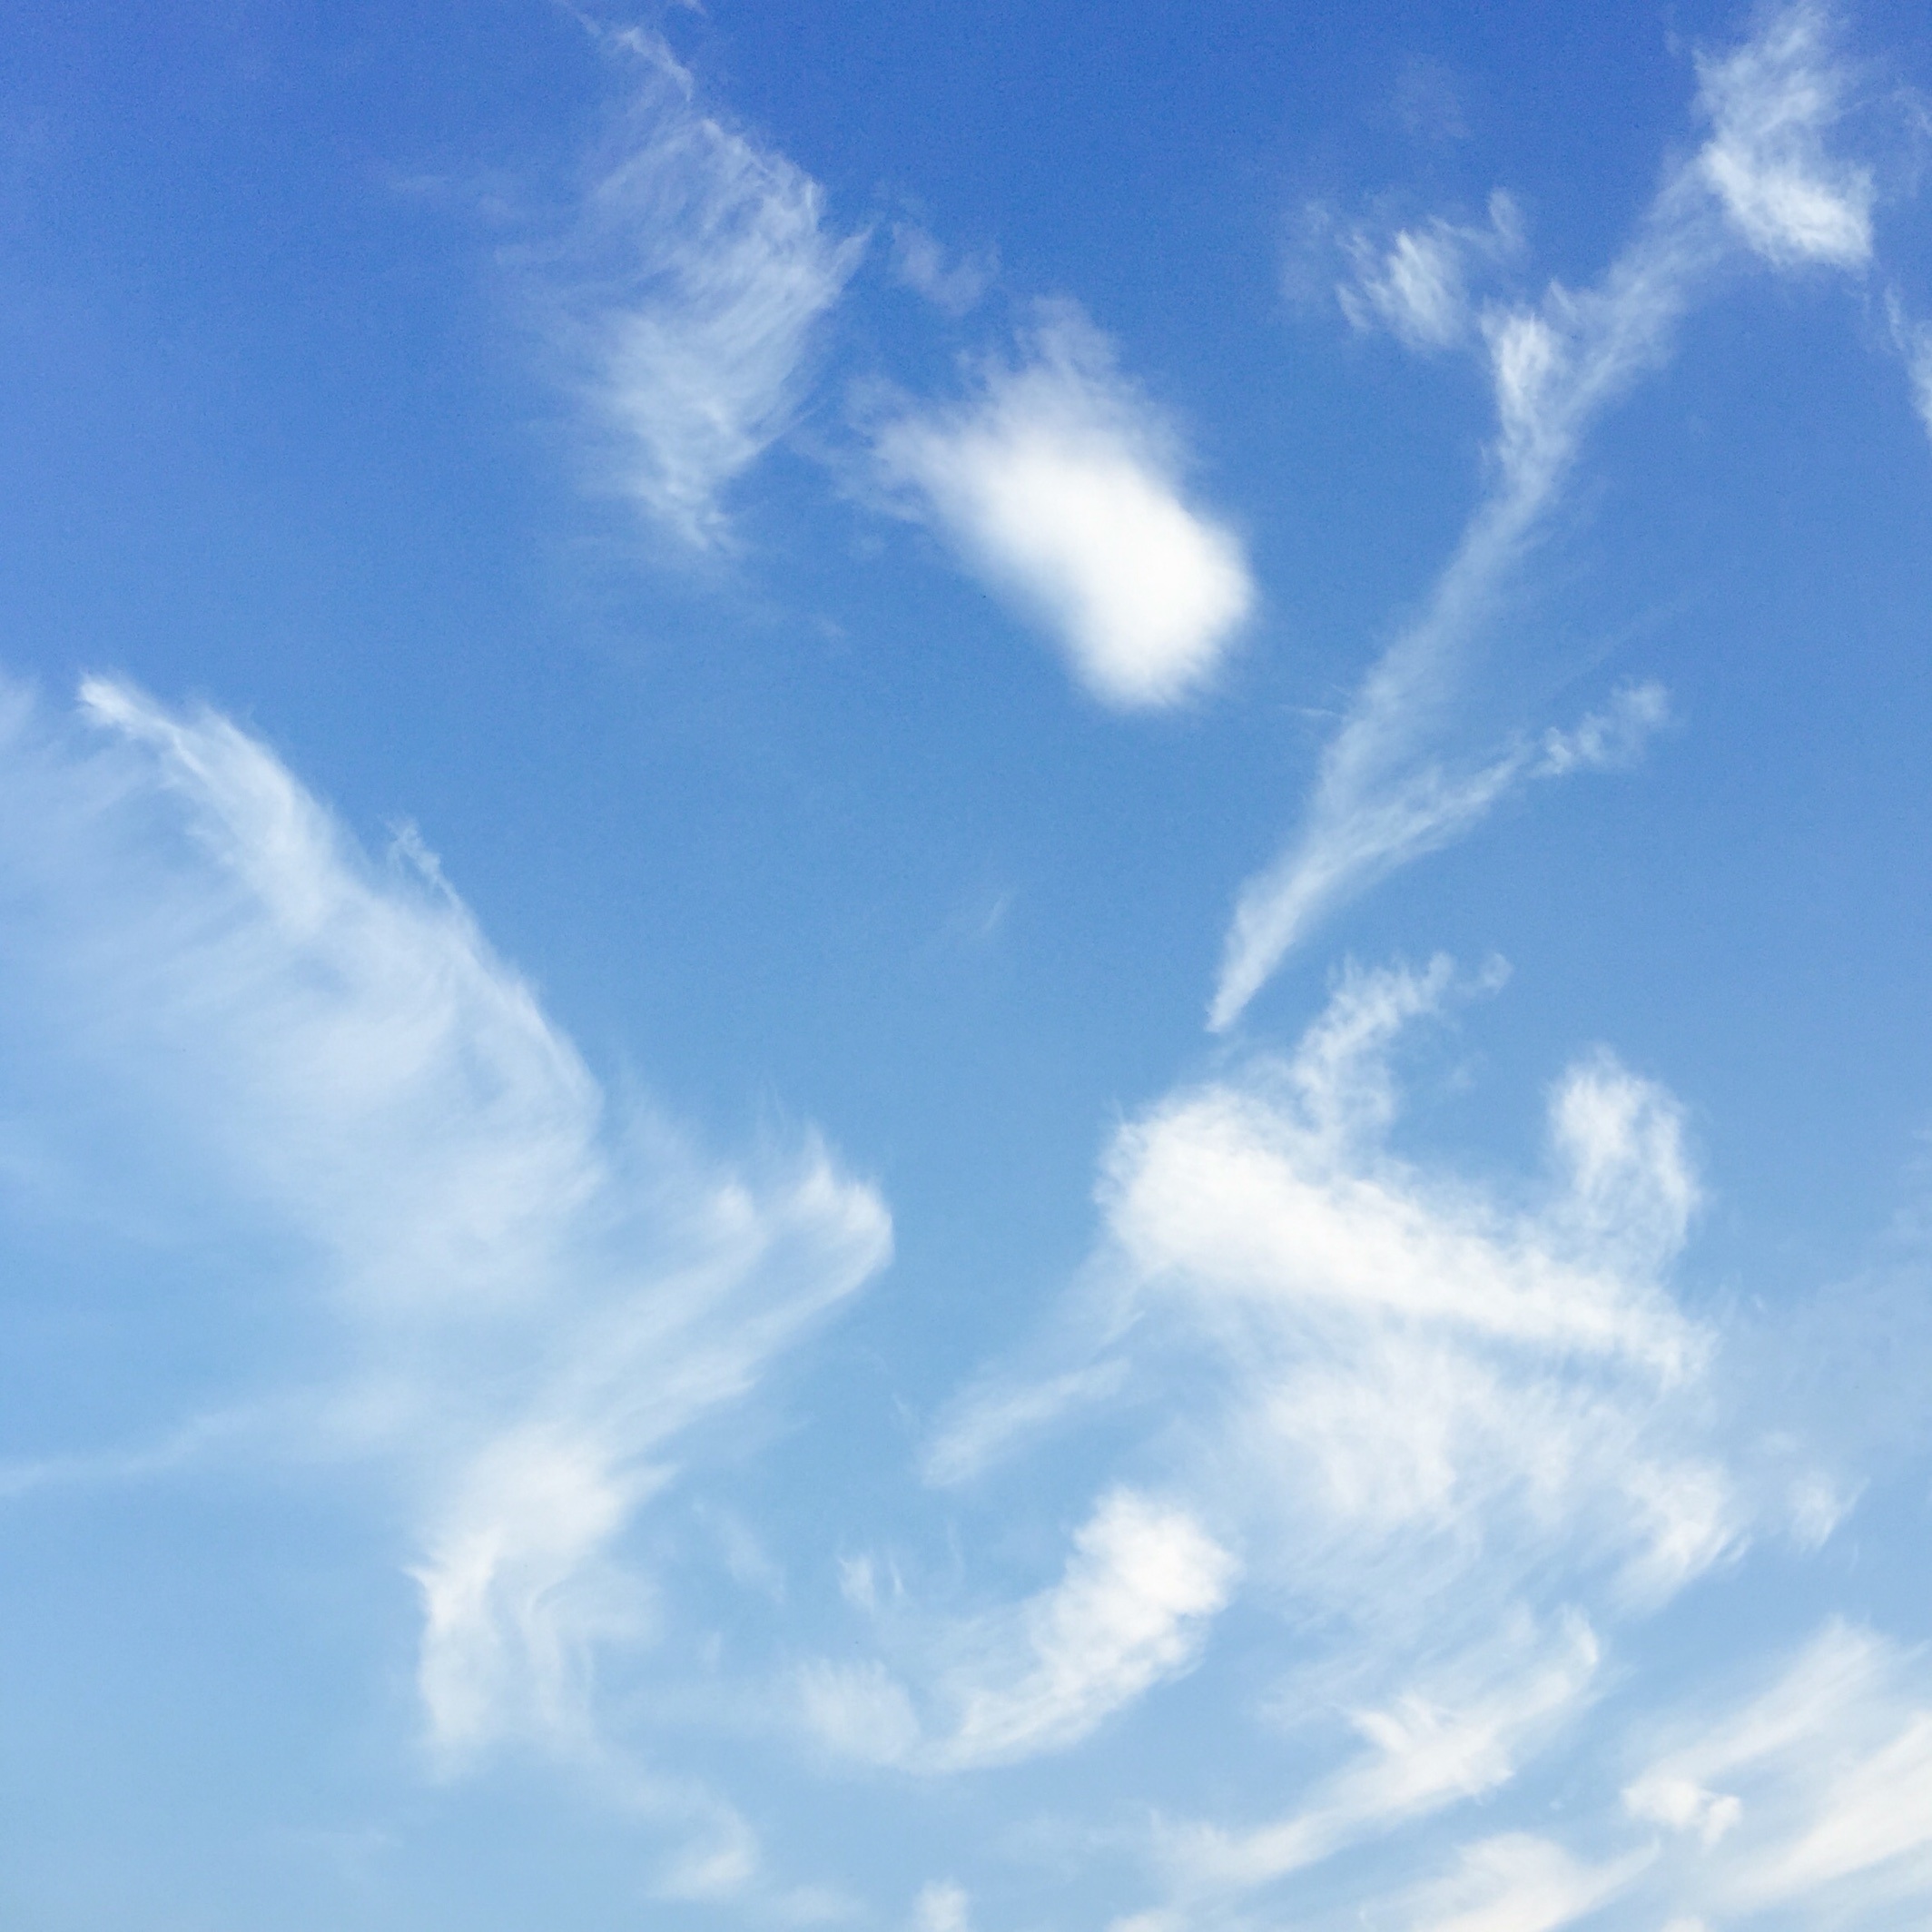
cloud, sky, sunlight, atmosphere, daytime, cumulus, blue, meteorological phenomenon, atmosphere of earth